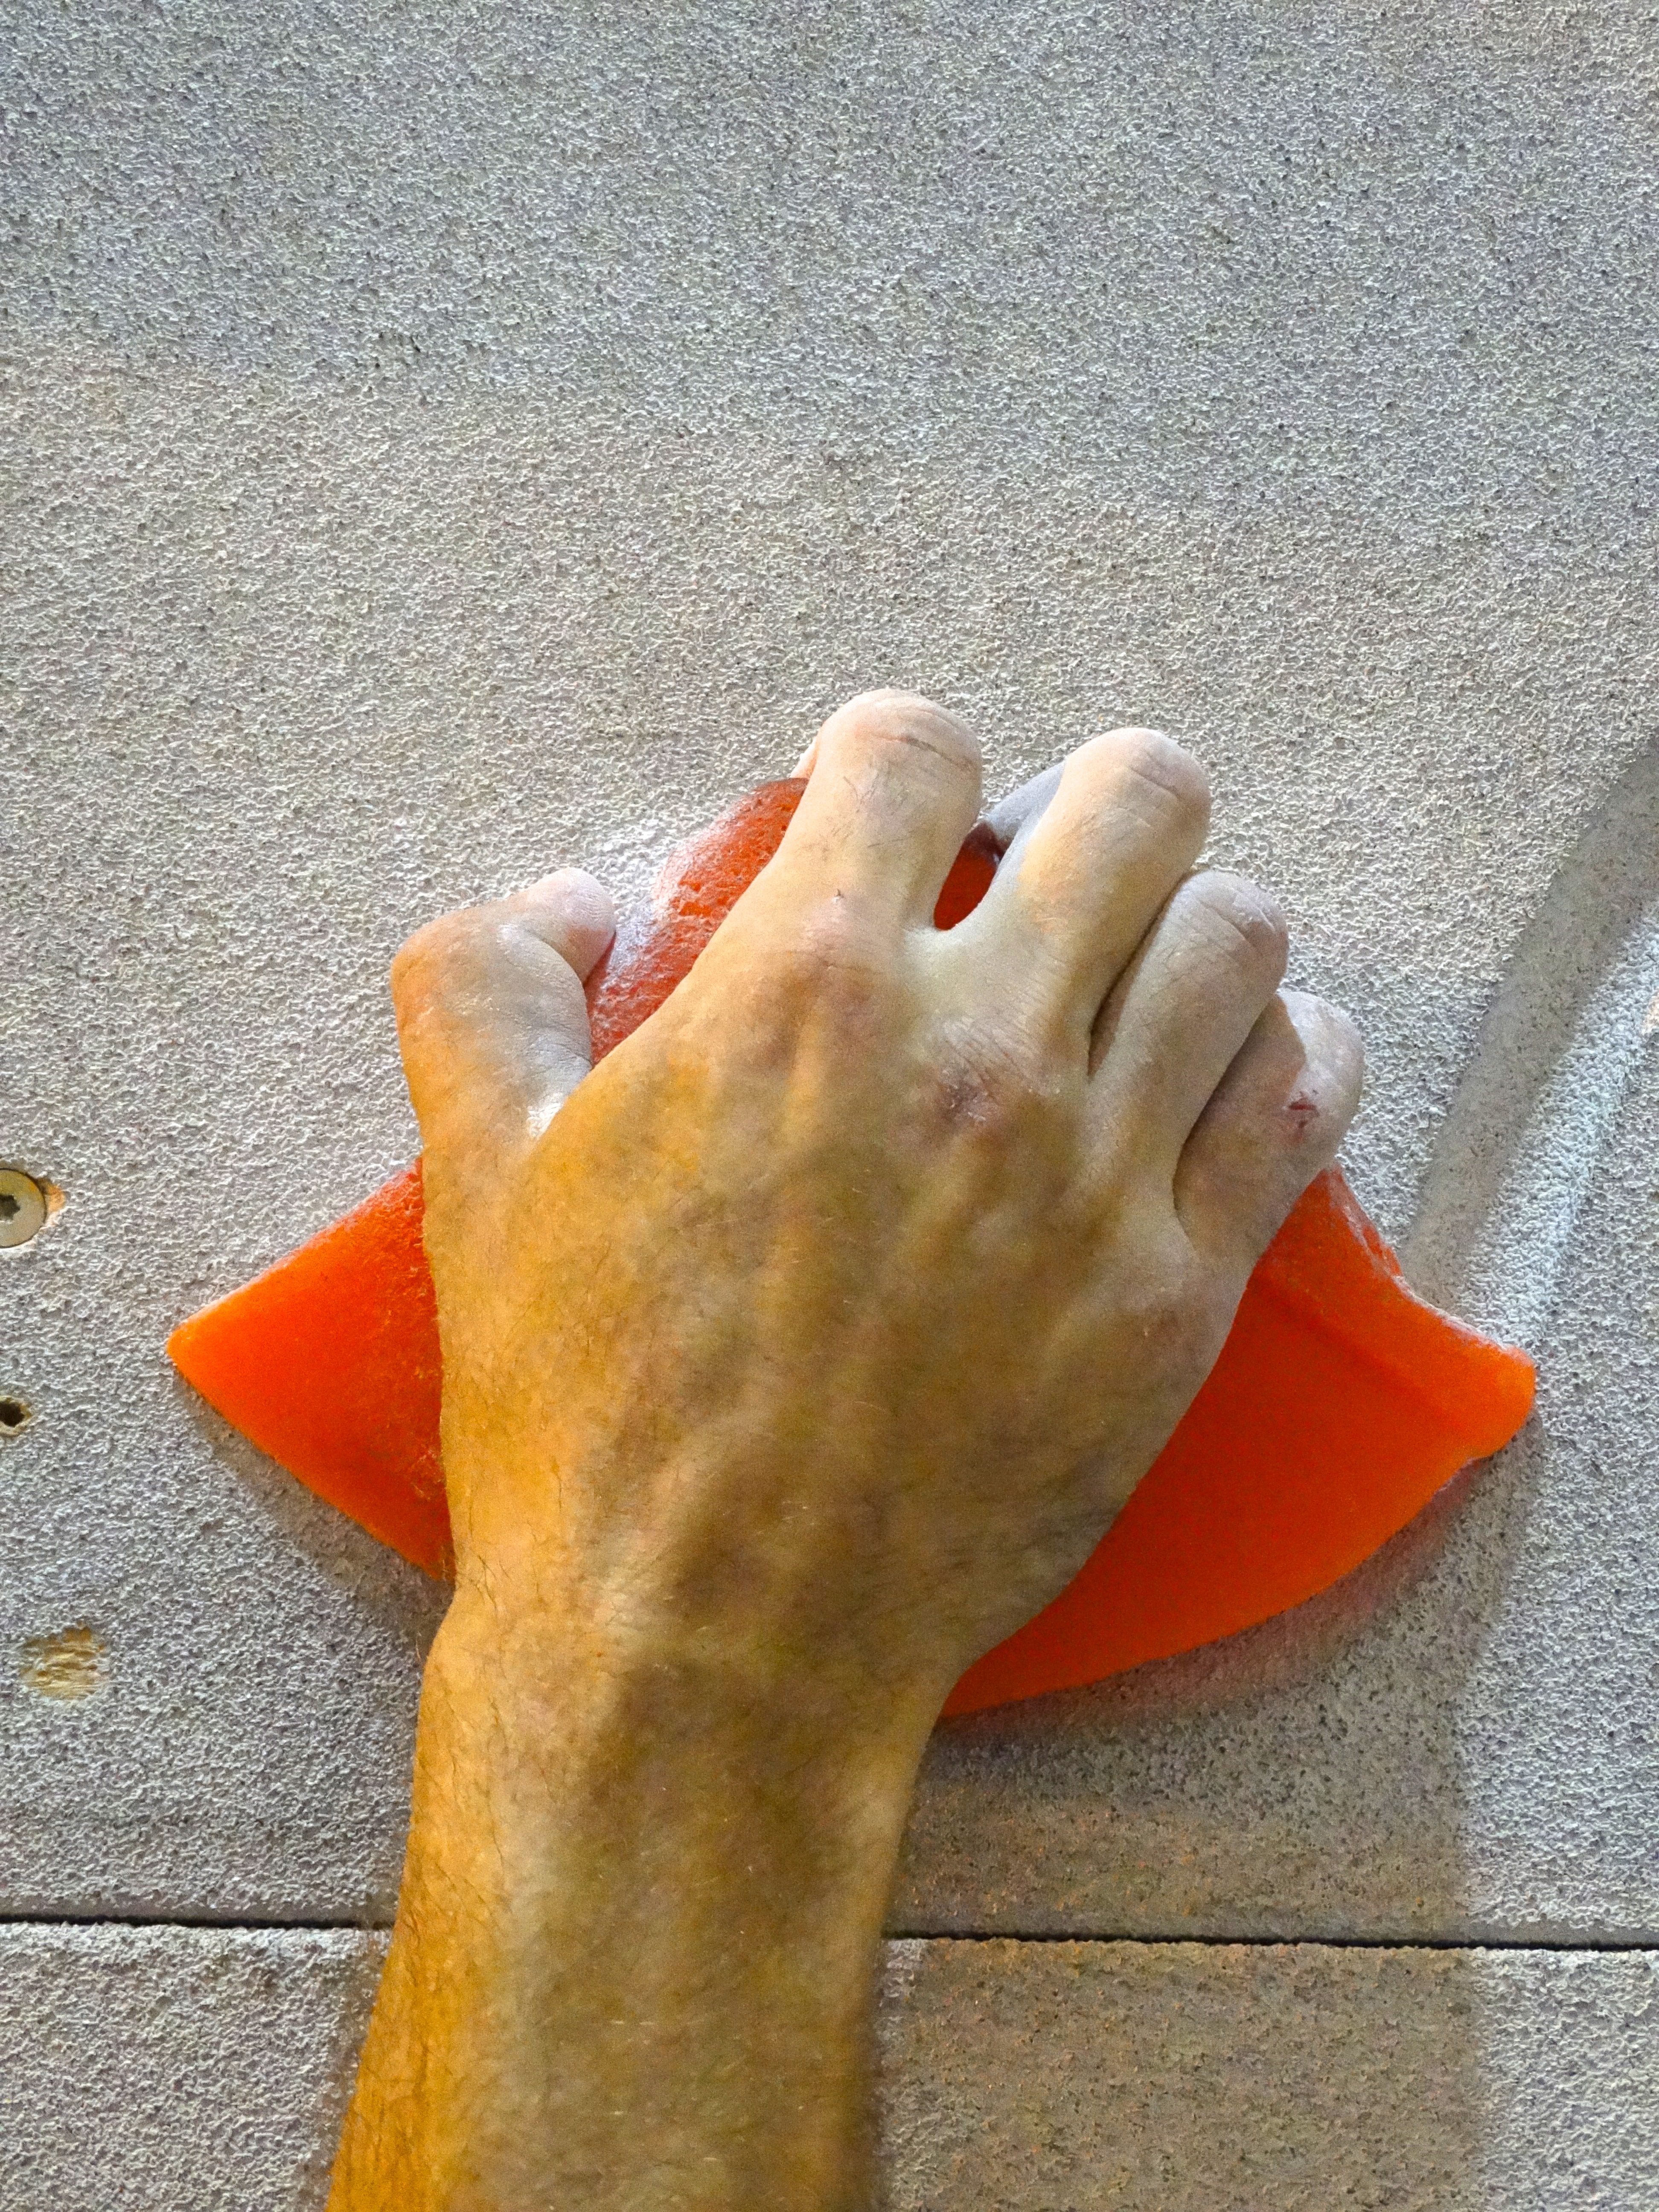
hand, leg, finger, red, color, foot, yellow, security, climb, handle, human body, sculpture, art, organ, carving, keep, force, upgrade, take, clamp, containing, sports injury, climbers hand